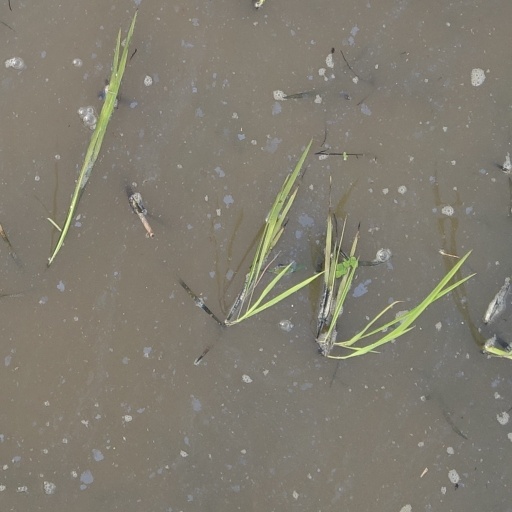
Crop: rice